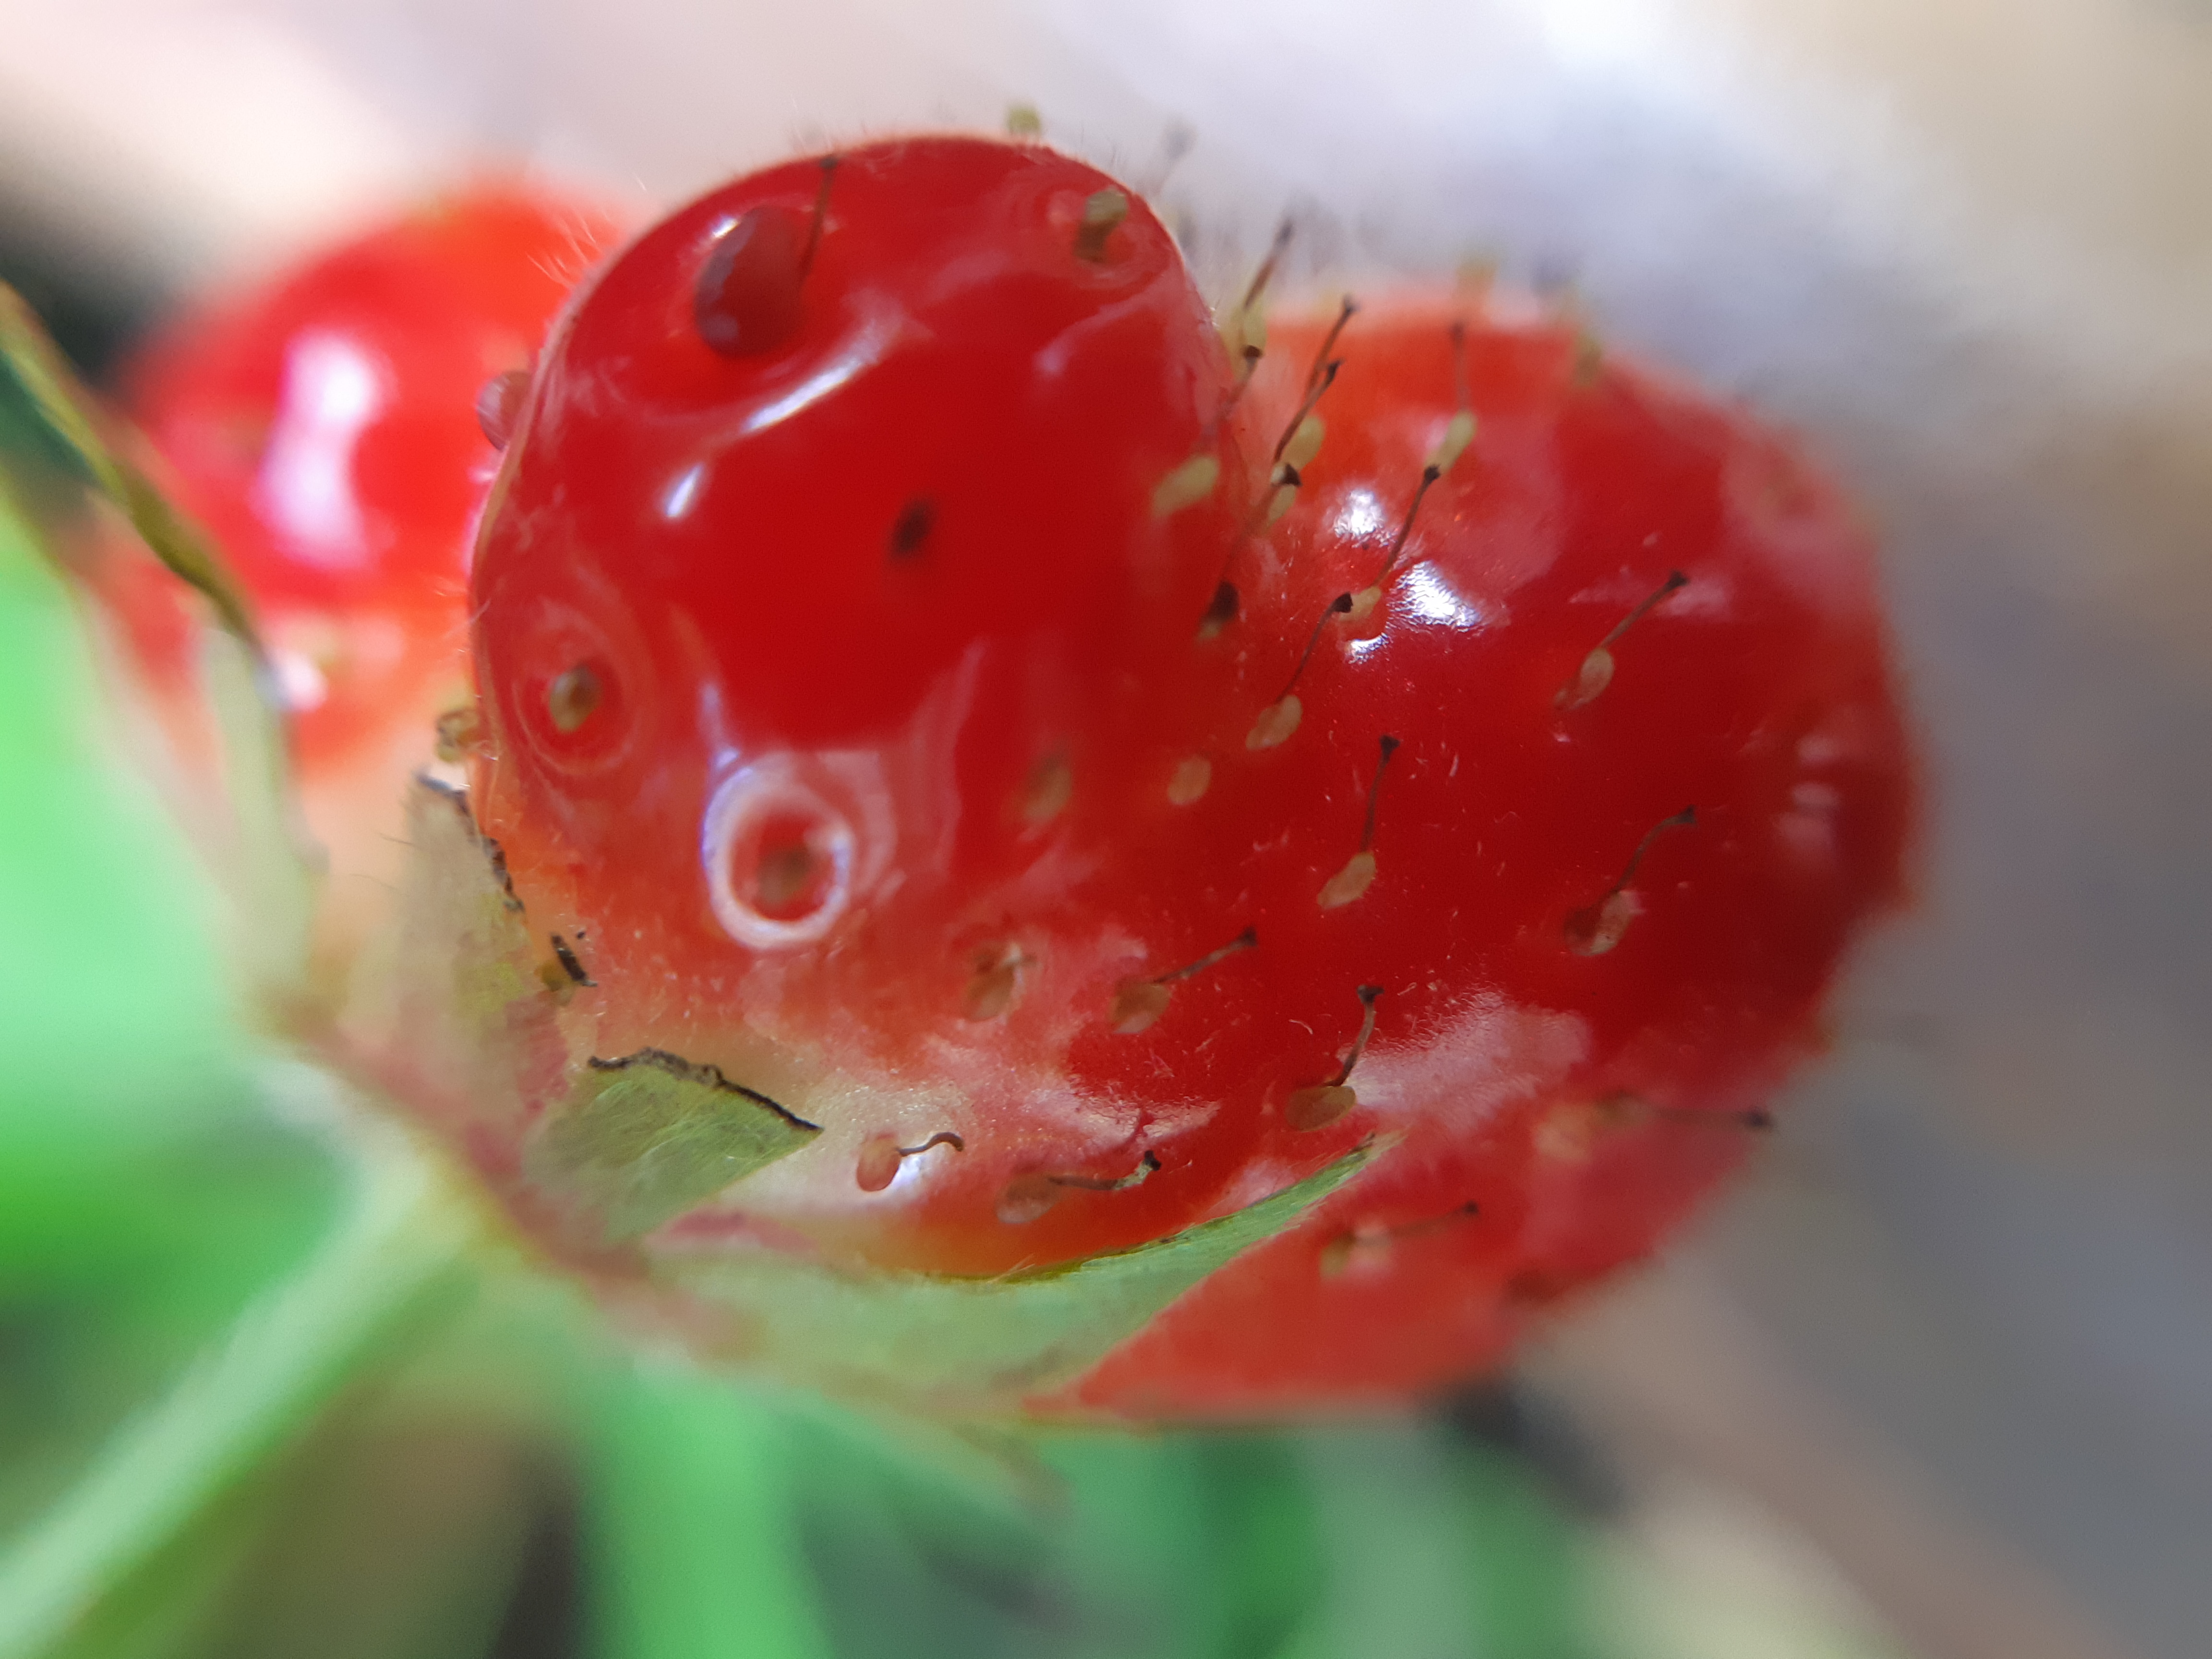
strawberry, summer, fruit, closeup, red, macro photography, close up, strawberries, insect, berry, currant, ladybird, water, cherry